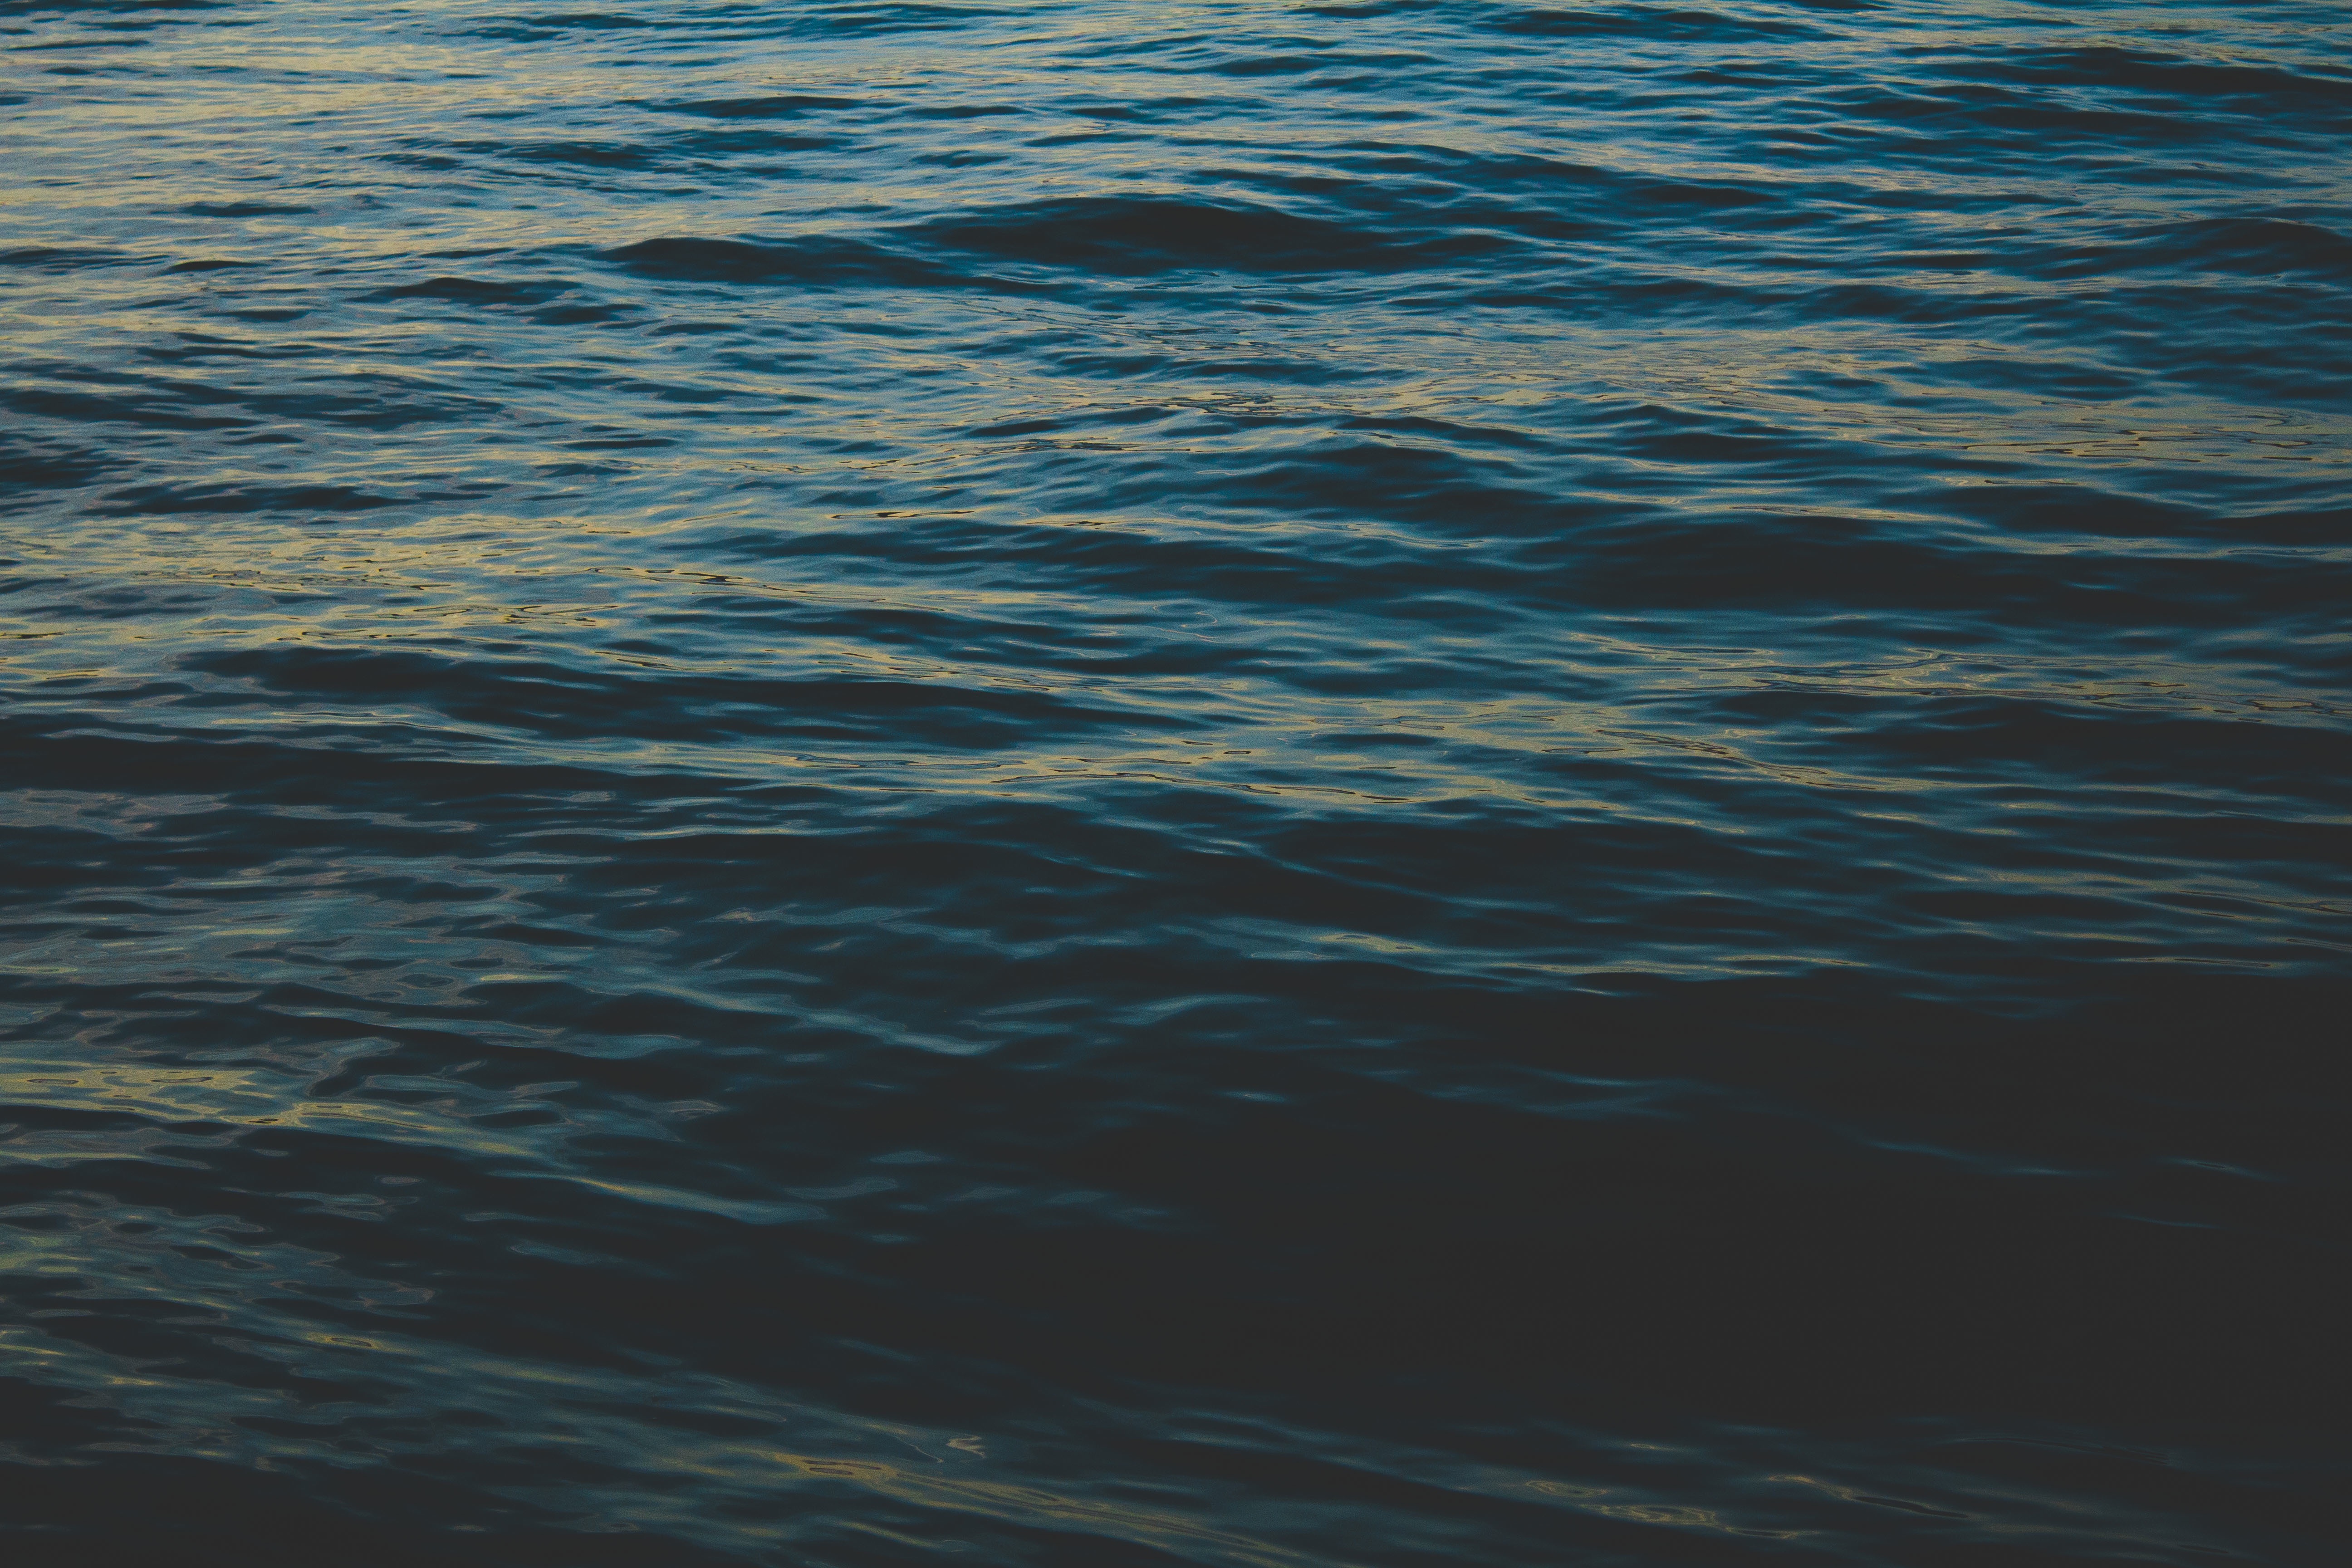
sea, coast, ocean, horizon, sunlight, shore, wave, reflection, wind wave